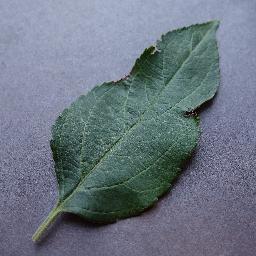
Label: Apple___healthy